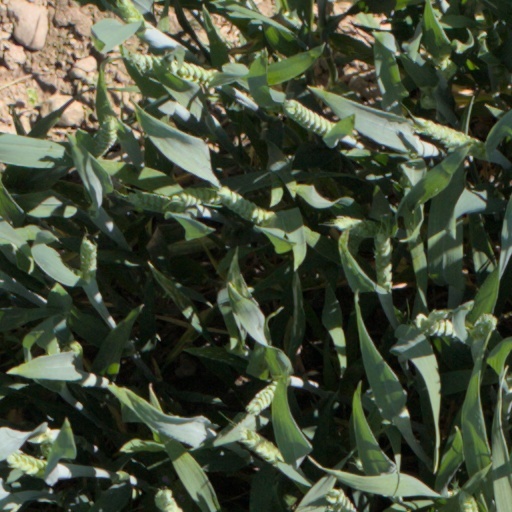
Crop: wheat